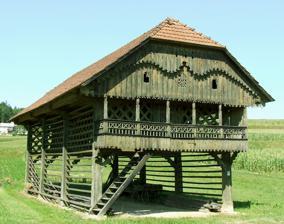
Building: Simončič Hayrack
Country: Slovenia
Year built: 1936
Simončič Hayrack is a double hayrack ( toplar ) with three pairs of windows and a very ornamented gable. Simončič Hayrack , also Simončič Toplar or Blaž Toplar , is a hayrack at the southeastern border of Bistrica in the Municipality of Šentrupert in the traditional region of Lower Carniola . It has been known as the largest and the most beautiful hayrack in Slovenia. It was built in 1936 by Janko Gregorčič (officially Janez Gregorčič; 1906–1984), a carpenter from the nearby Slovenska Vas , on the order of the farmer Jože Simončič. It has been designed as a double hayrack ( toplar ) with wooden pillars, three pairs of windows and a pitched roof. The gable , which is turned towards the road linking the villages of Mirna and Mokronog , is richly decorated with predominantly plant motives. Simončič Hayrack belongs to the farmstead Bistrica no. 11. Since 2001, it has been protected as a cultural monument of national significance and is the only hayrack in Slovenia with this status. As the most known of over 500 hayracks in the Mirna Valley it supplements the Land of Hayracks , i.e. the museum of hayracks in Šentrupert . Exhibitions of visual arts and other events take place seasonally under its roof, however it is also still used to dry hay and as a place to store agricultural machines. References